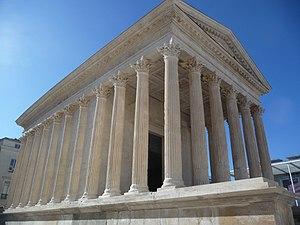
Vue Sud-Ouest This building is indexed in the Base Mérimée, a database of architectural heritage maintained by the French Ministry of Culture,
Jean-François Séguier est un botaniste et épigraphiste français, né le 25 novembre 1703 à Nîmes et mort le 1ᵉʳ septembre 1784 dans cette même ville d’une attaque d’apoplexie.